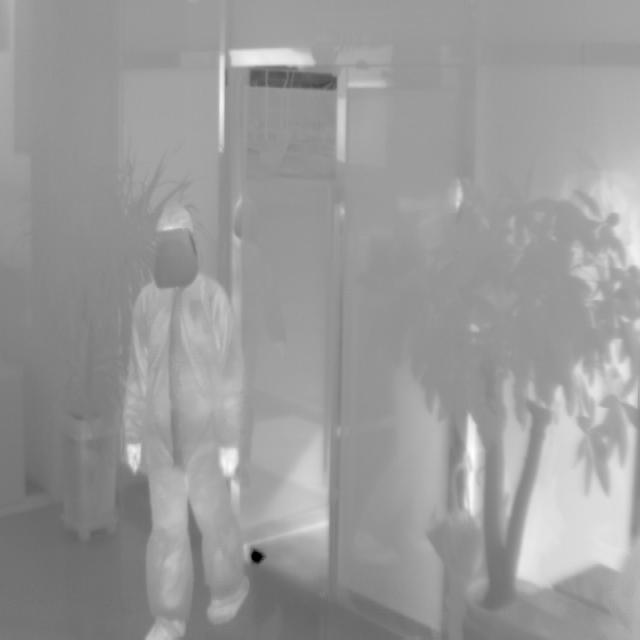
Detected objects:
label: person